Lathicrossa prophetica

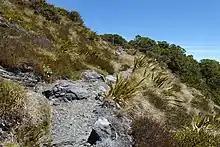
Mount Arthur, type locality of "L. prophetica".

The holotype specimen was collected at approximately 1050m above sea-level. This species frequents sub-alpine forest.